Frank Schoonover

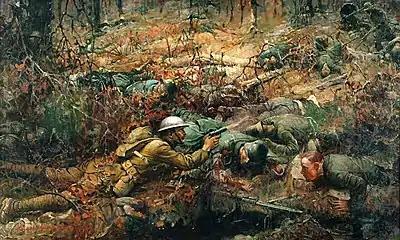
Schoonover's painting of Alvin York

Schoonover’s name received national attention in 2011 when his painting of World War I hero Alvin C. York was returned to York’s home state of Tennessee. Businessman and philanthropist Allan Jones of Cleveland, Tennessee, purchased the painting on Veteran’s Day from the Blakeslee Gallery in Wellington, Florida.